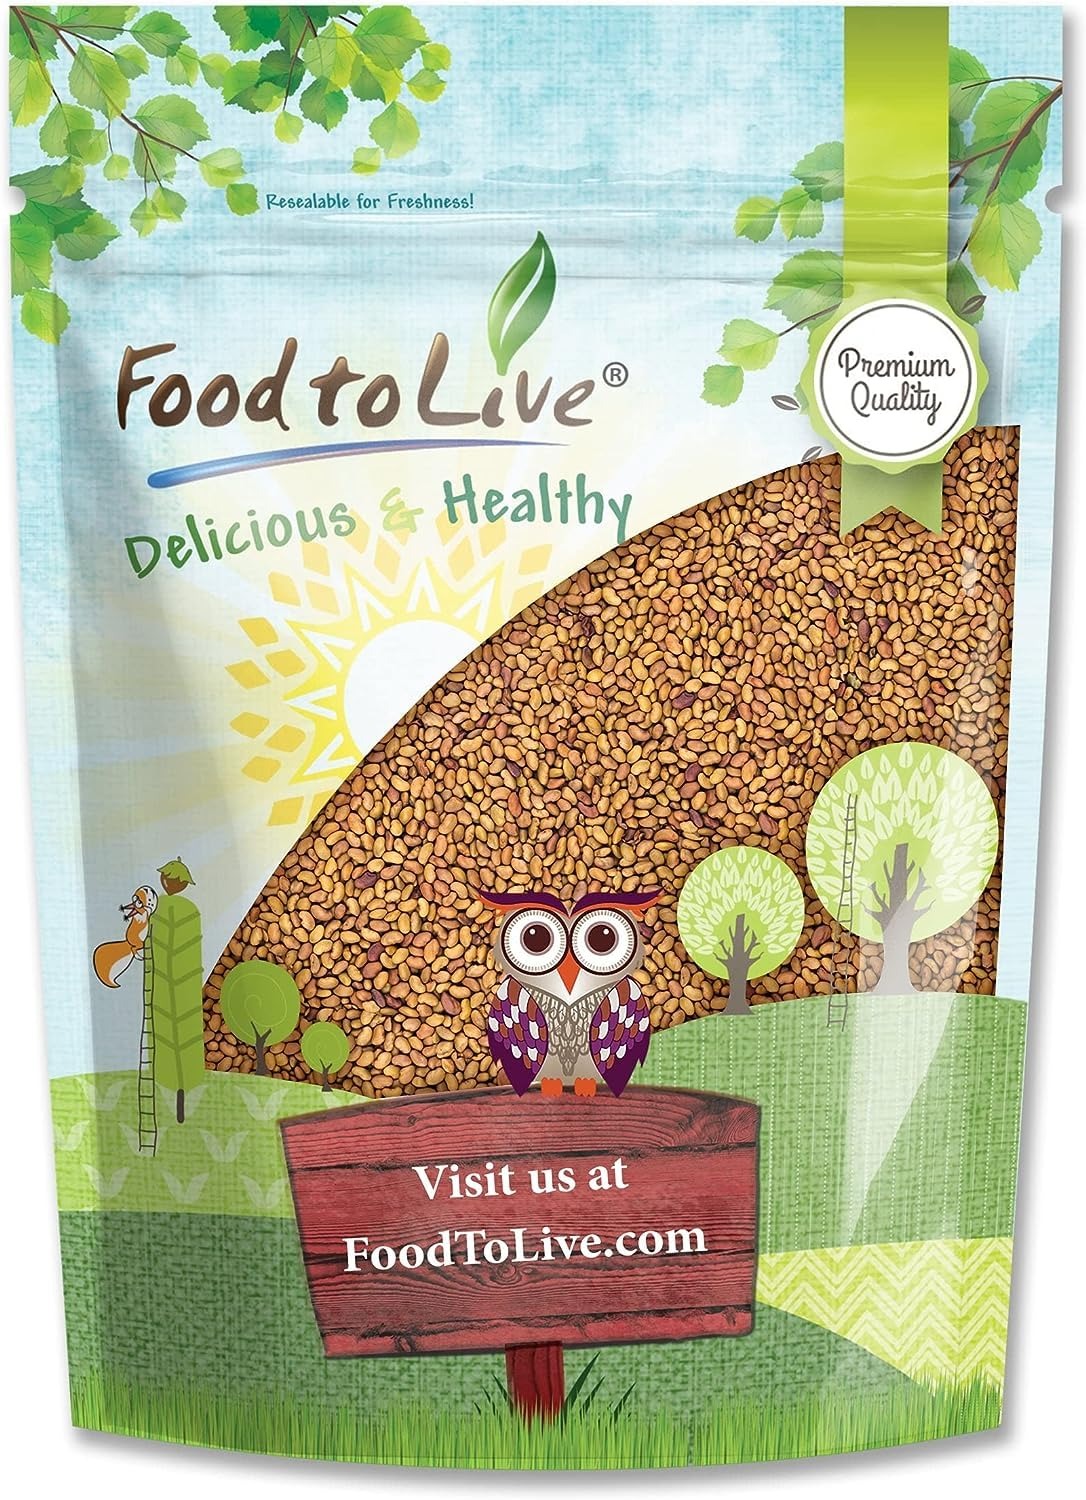
Item Name: Food to Live - Alfalfa Seeds for Sprouting, 8 Ounces Edible Seeds, Pure, Vegan, Kosher. Rich in Vitamin K, Vitamin C. High Germitation Rate. Grow Sprouts, and Microgreens for Salad, Sandwiches, Rolls.
Bullet Point 1: ✔️ LOADED WITH ESSENTIAL NUTRIENTS: Alfalfa seeds are full of important vitamins and minerals, including vitamins K and C.
Bullet Point 2: ✔️ DELICIOUS SPROUTS: Alfalfa sprouts are just the right amount of crunchy with a pleasantly mild flavor.
Bullet Point 3: ✔️ BEST SERVED FRESH: Use alfalfa seeds for sprouting and enjoy the microgreens fresh to get the maximum benefits.
Bullet Point 4: ✔️ ANTIOXIDANT BOOSTER: Microgreens grown from alfalfa sprouting seeds are a good source of various antioxidants.
Bullet Point 5: ✔️ LOW IN CALORIES: Fresh alfalfa sprouts only have about 30 calories in a serving.
Product Description: Alfalfa Seeds full of nutrients, and the best way to get the full spectrum is to sprout alfalfa seeds. After only 3-4 days and minimal effort, you get these microgreens, sprouting alfalfa seeds can't be any easier. Since seeds are heat-sensitive, we suggest you eat them fresh; there are many reasons, see for yourself. Alfalfa sprouts contain lots of antioxidants, as well as large amounts of B vitamins, vitamin C, iron, and copper. Another benefit of sprouted alfalfa seeds is that despite their high nutritional value, they are very low on calories. A whole cup of fresh sprouts only adds about thirty-three calories to your daily meal plan. Easy Guide Place a few spoonfuls of alfalfa seeds into a glass container (Mason Jar) and soak them for twelve hours. Use three parts of warm water (60-70F) for one part of the seeds. In twelve hours, drain thoroughly and rinse your alfalfa sprouting seeds and drain again, cover them with a tea towel or sprouting mesh. Leave them at the room temperature but away from the direct sunlight. Rinse and drain every twelve hours for three days to four days, until you see healthy, long sprouts. On day four, rinse your alfalfa sprout seeds as usual but do not cover them with a towel anymore. Please place them in a sunny but not direct light place for the sprouts to become green.
Value: 8.0
Unit: Ounce

Price: 10.37